Dances for Harp and String Orchestra

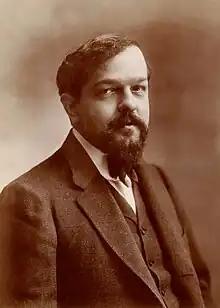
middle-aged white man with full head of dark hair and neat moustache and beard

Dances for Harp and String Orchestra, in full in the original, Danses pour harpe chromatique avec accompagnement d'orchestre d'instruments à cordes (Dances for chromatic harp with string orchestra accompaniment), is a 1904 work by Claude Debussy. There are two sections: Danse sacrée and Danse profane, and the work is sometimes billed accordingly. It is a two-movement work, of about ten minutes' duration.